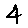
Label: 4